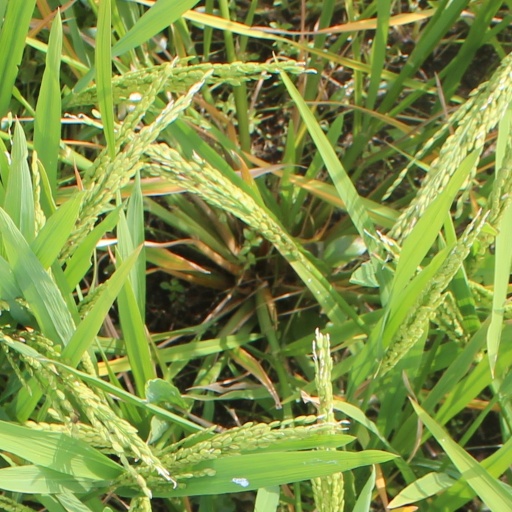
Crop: rice